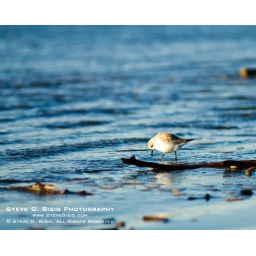
A shoreline bird feeding in the water on the coast near Ocean Shores, Washington. (20090115_9672)